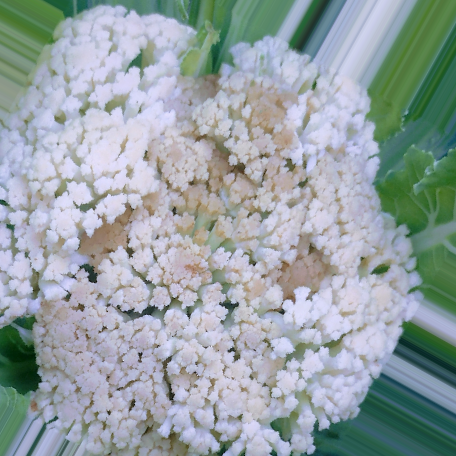
Label: Bacterial spot rot